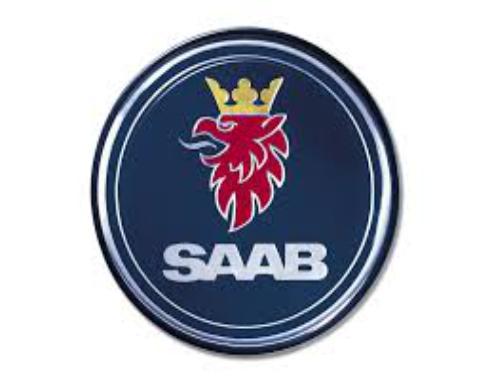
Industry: Transportation